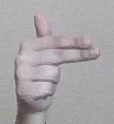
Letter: ghain